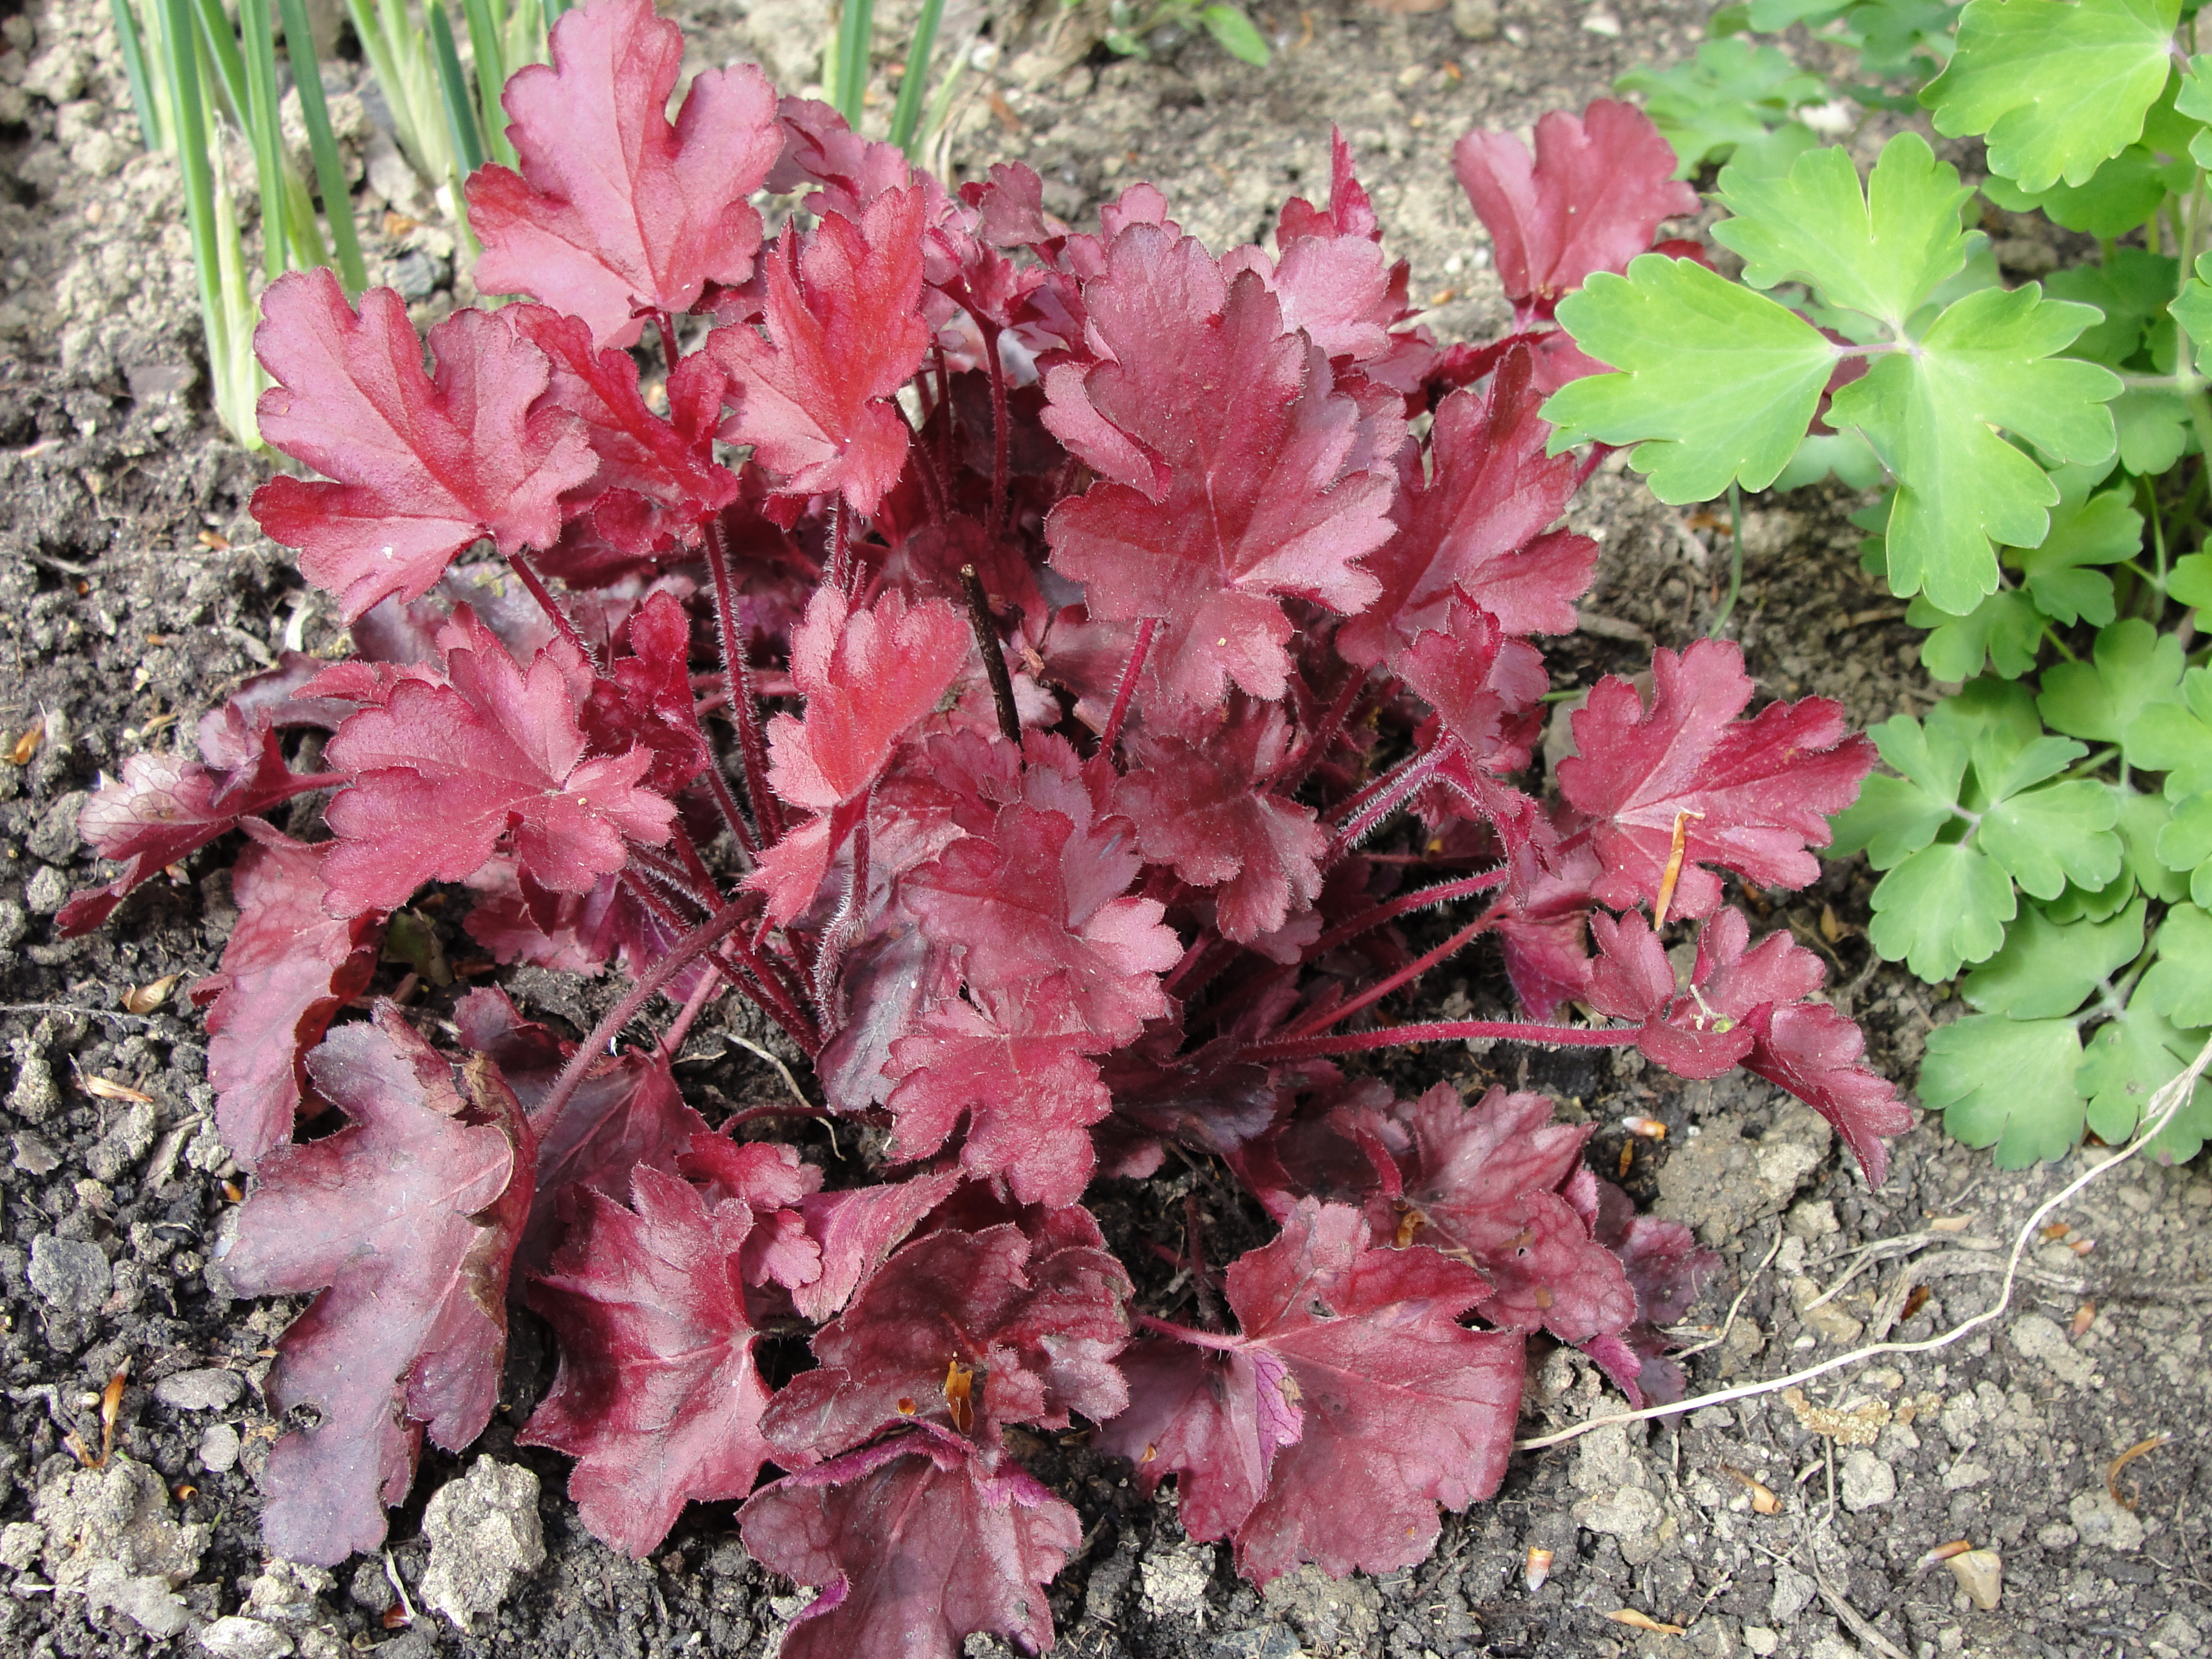
flower, plant, pink, leaf, shrub, subshrub, annual plant, groundcover, pink family